Alexander Salton

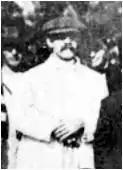
Salton in 1915

Alexander Salton (1869 – 10 September 1916) was an Australian rules football goal umpire in the Victorian Football League.